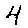
Label: 4